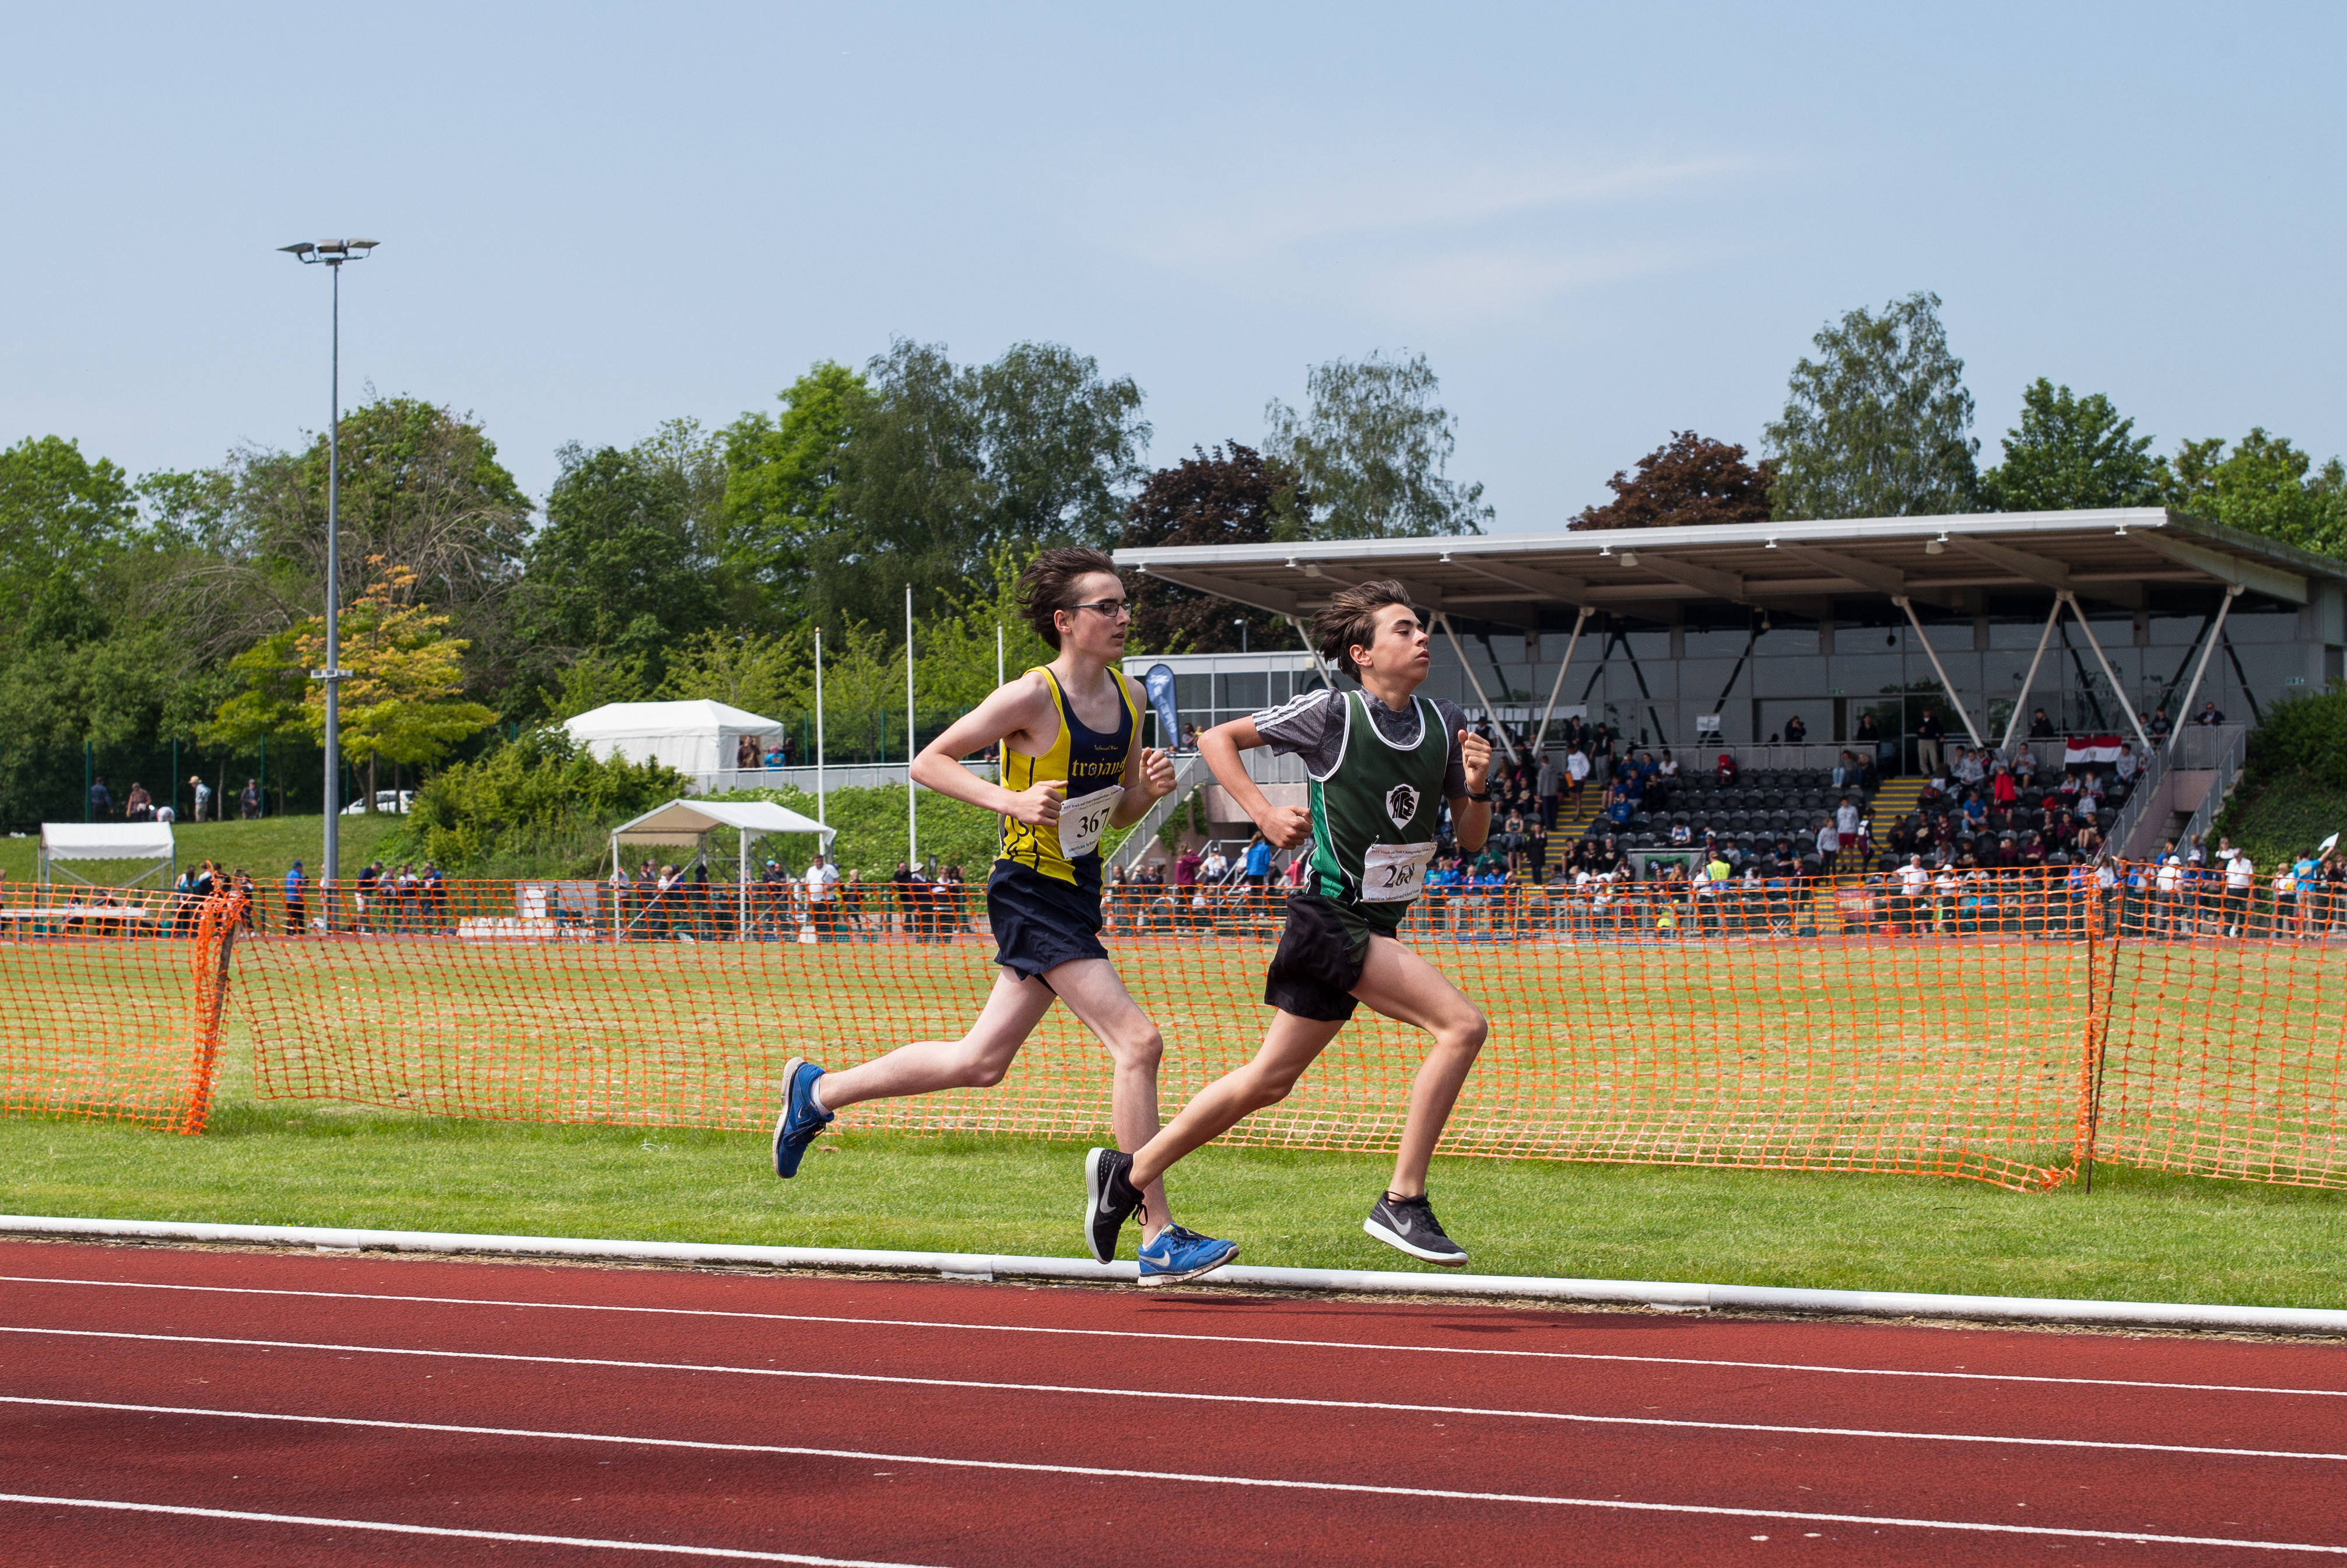
outdoor, track, field, running, jumping, europe, high, runner, ash, england, 2016, race, competition, london, hague, international, girls, m, american, team, sports, boys, racing, 50, school, championship, junior, leica, 240, summilux, varsity, athlete, athletics, athletes, meet, isst, hillingdon, sprint, physical exercise, human action, track and field athletics, middle distance running, 800 metres